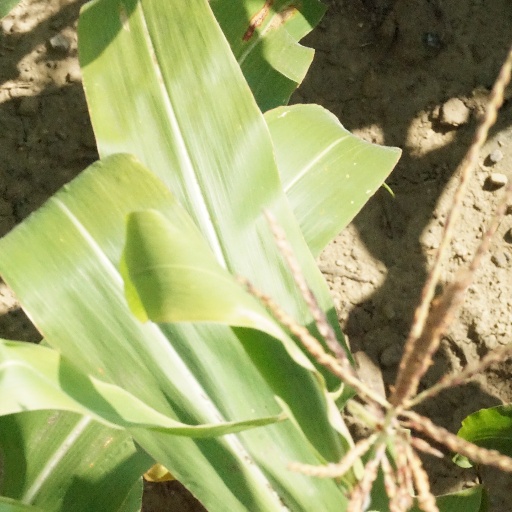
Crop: maize; corn